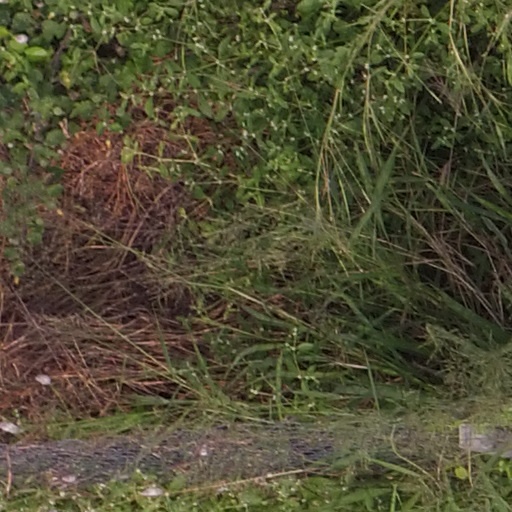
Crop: maize; corn